James Menteath

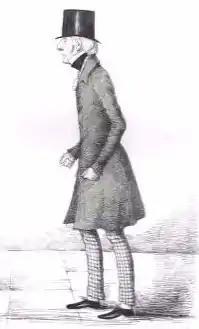
Sir Charles Granvill Stuart-Menteth, 1st Baronet, 1847 engraving

Sanderson Miller of Radway in Warwickshire cultivated a number of clerical friends with Oxford educations, including Richard Jago and William Talbot of Kineton, as well as Menteath. A statue of Caractacus by James Lovell was commissioned by Lord North as a gift to Miller, for his tower on Edge Hill; it was modelled from Menteath. After a number of breakdowns, Miller was put into the hands of Francis Willis for treatment for his mental illness. While under Willis, he wrote a digressive "Memoir" of Menteath, dated from internal evidence to the years 1772–4.